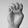
ASL letter: E